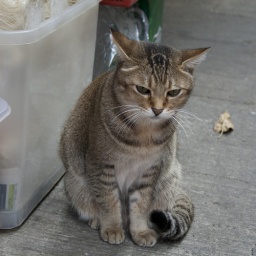
Possibly the best fed cat in China! this handsome fellow was hanging around outside the butchers stall in the street Market